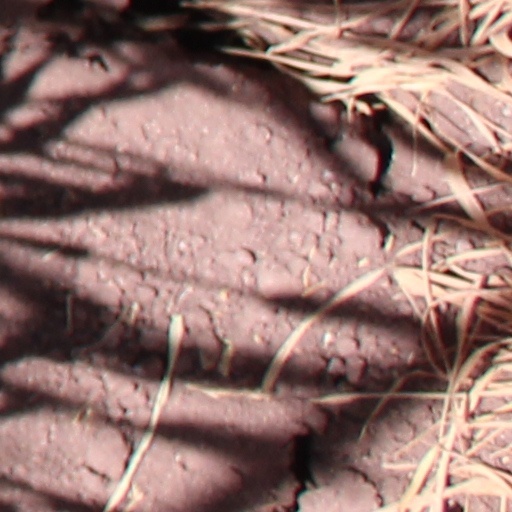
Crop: wheat